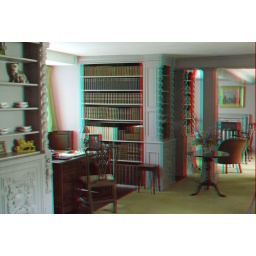
Ightham Mote in Anaglyph 3D stereo red cyan glasses to view